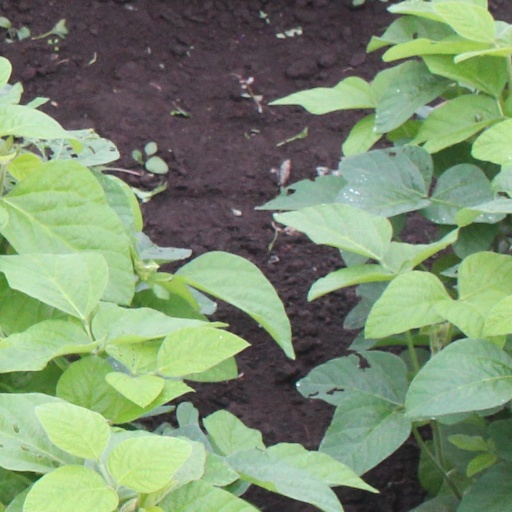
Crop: soybean